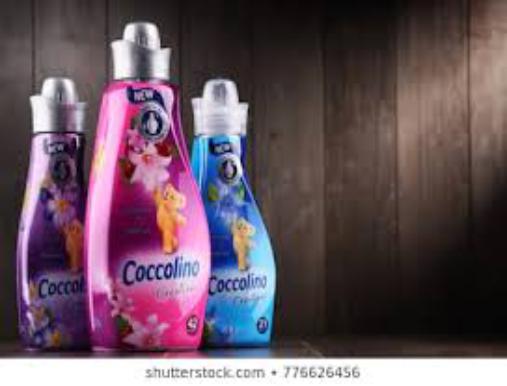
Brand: Coccolino
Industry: Necessities